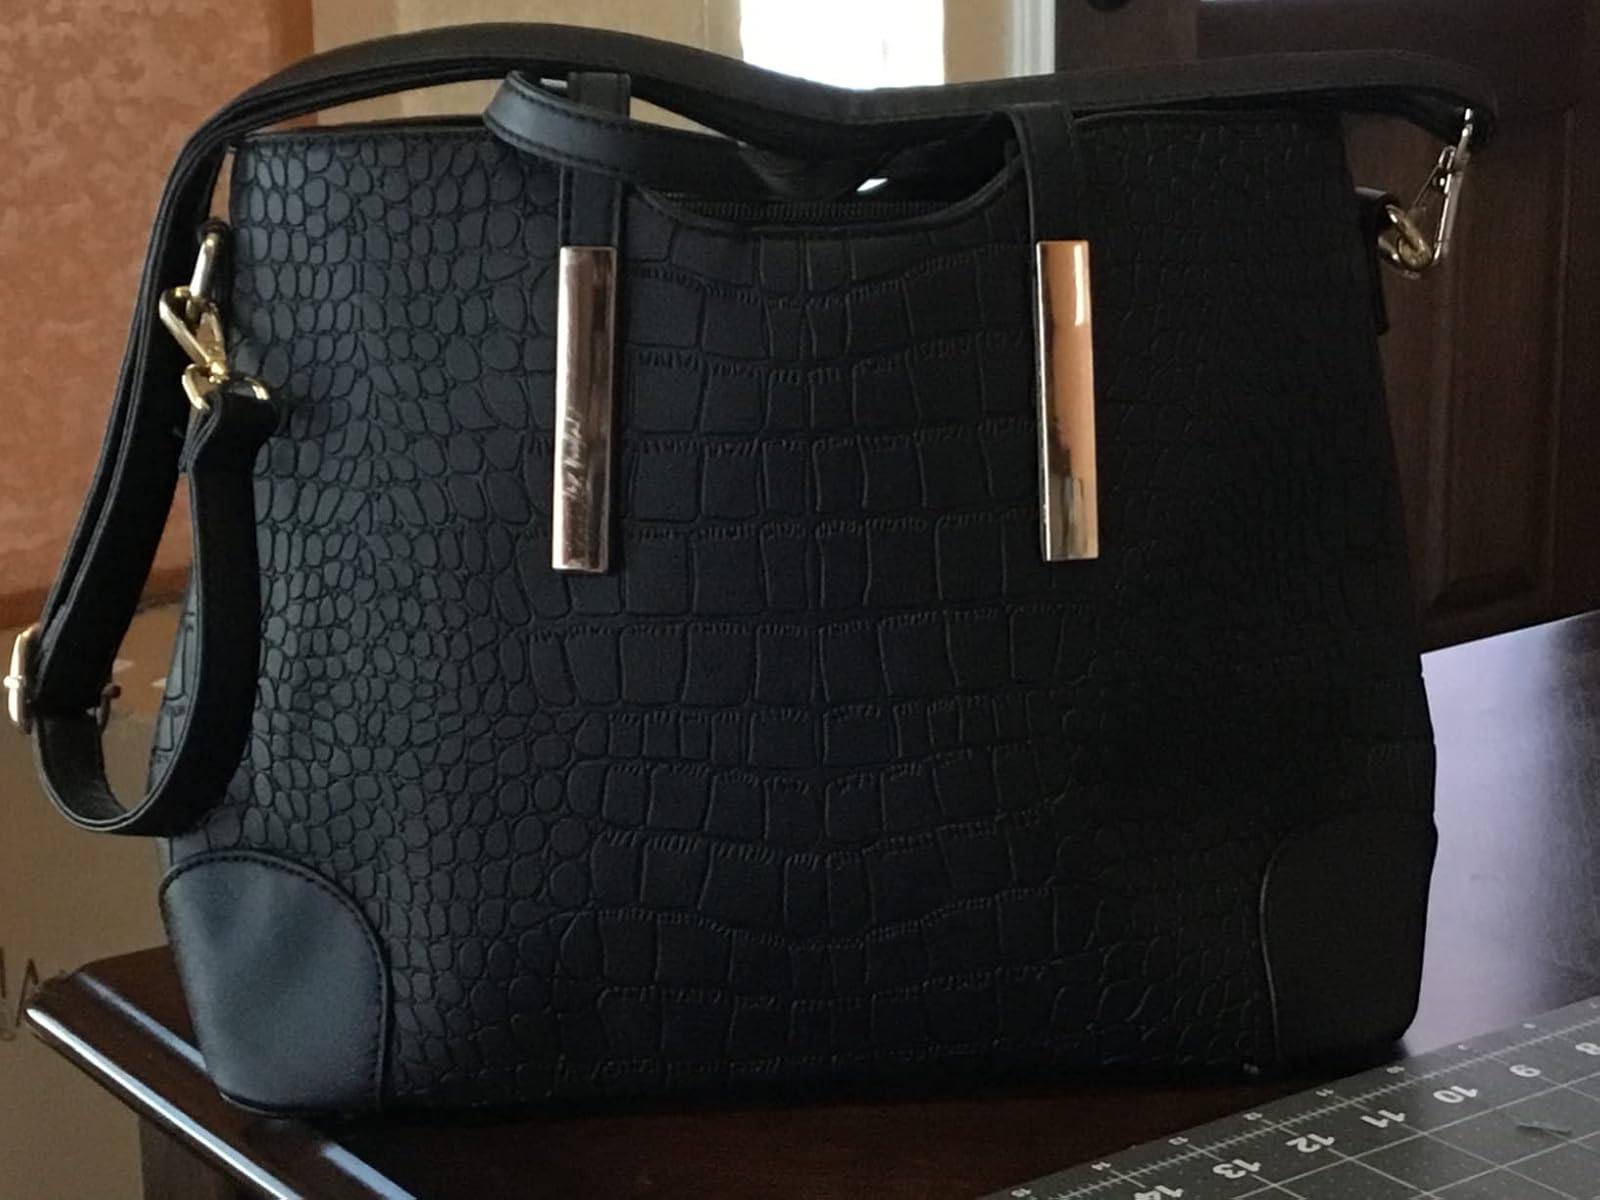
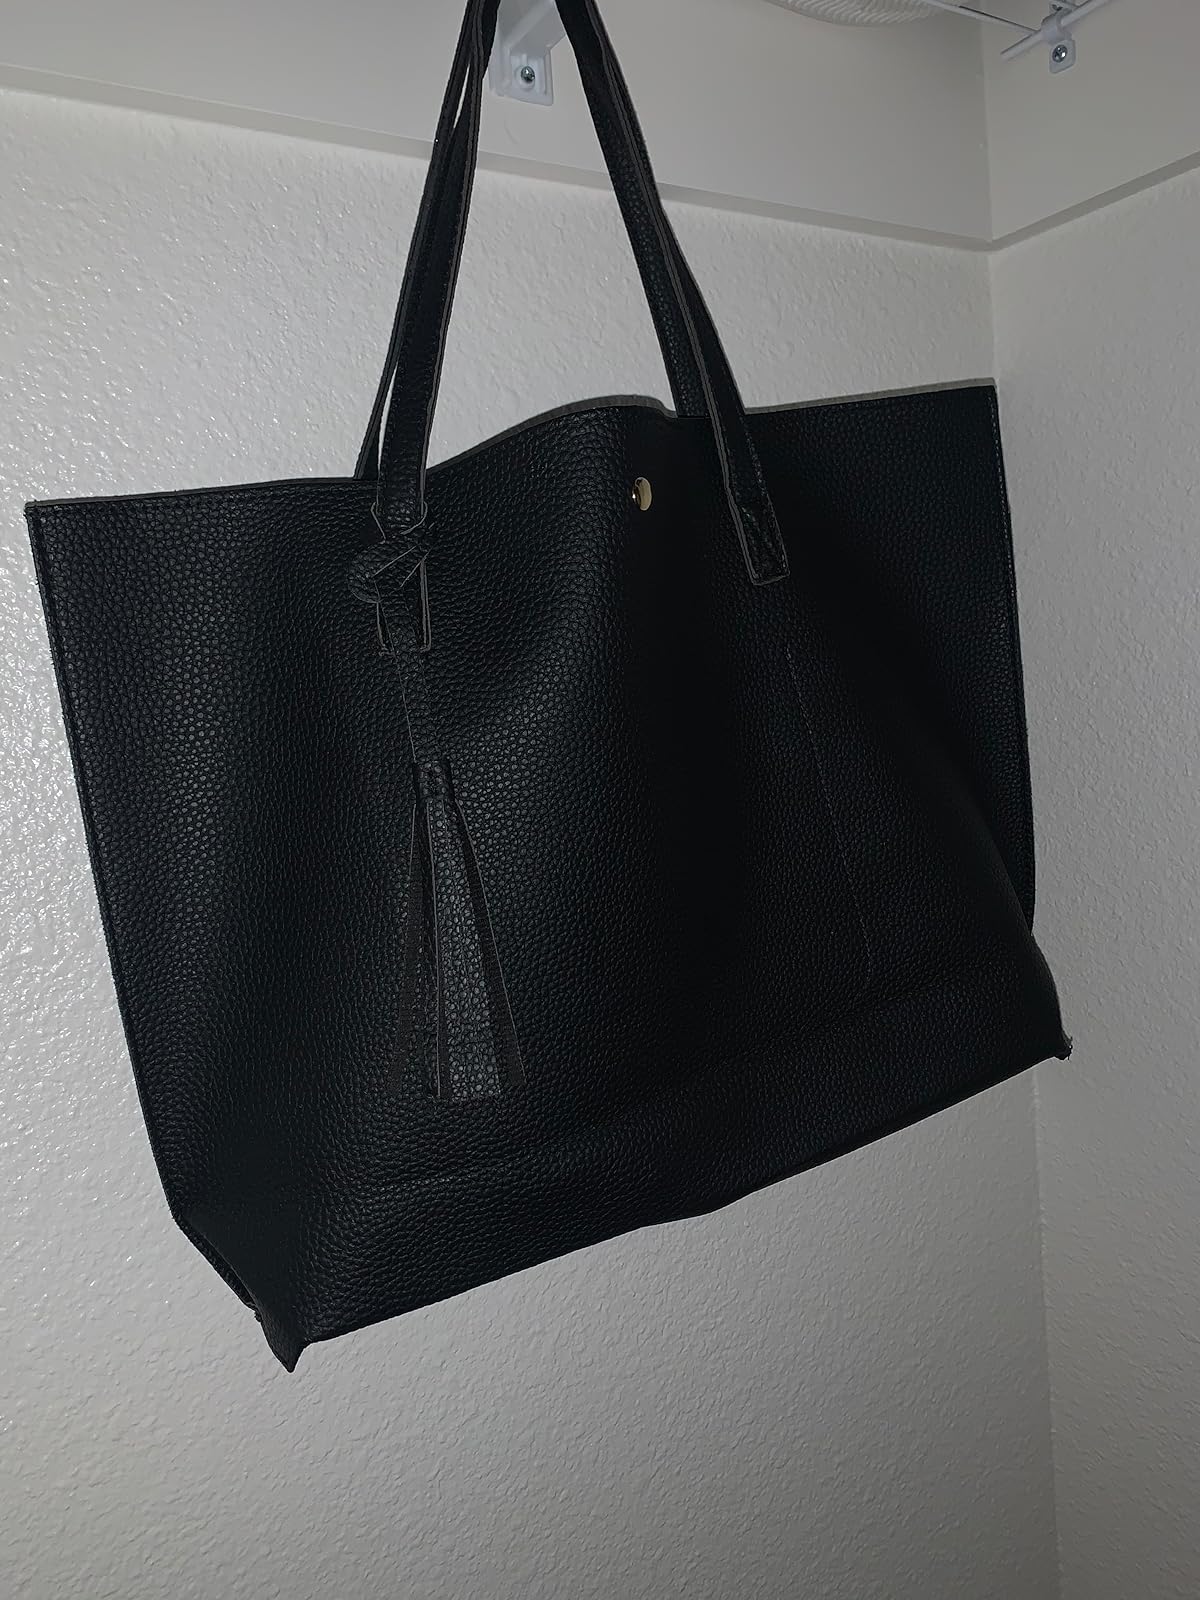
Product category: accessories_handbag
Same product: no